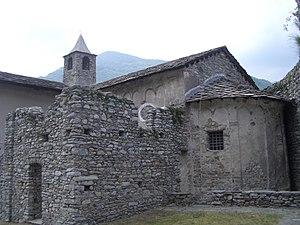
Le Canavais est une région historique et géographique située dans le nord de la région du Piémont, dans la province de Turin, au nord-est de la ville de Turin au débouché de la Vallée d'Aoste.